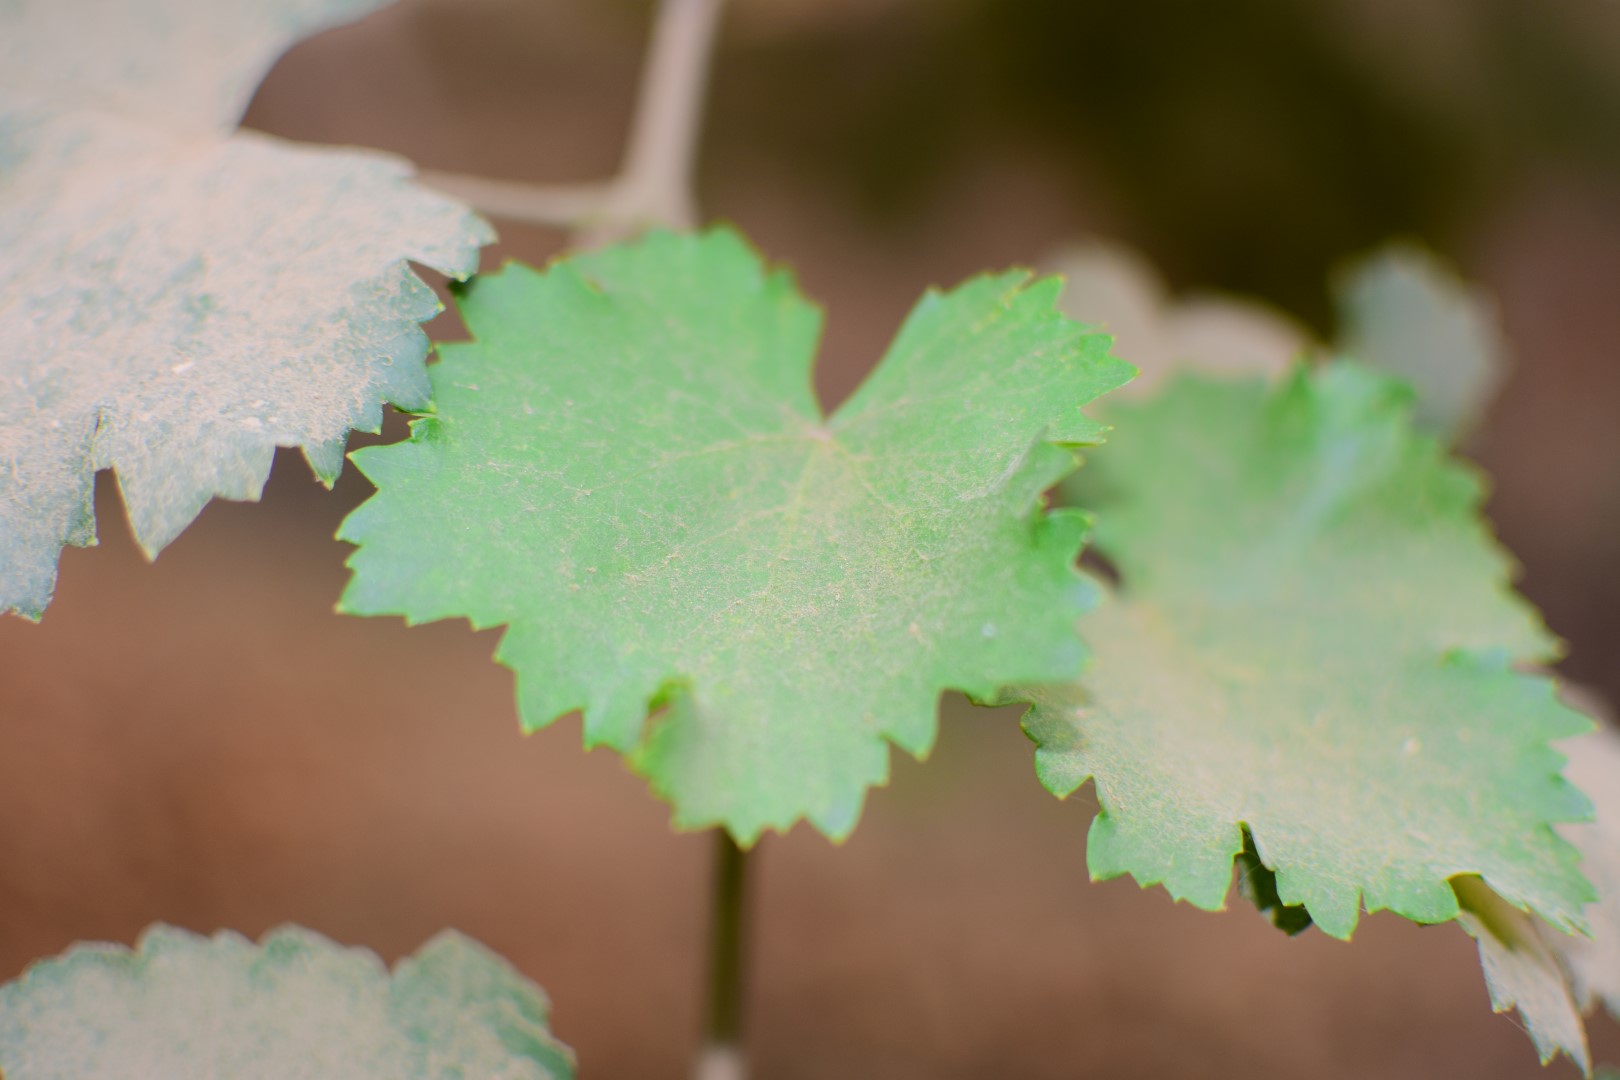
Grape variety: Kamali